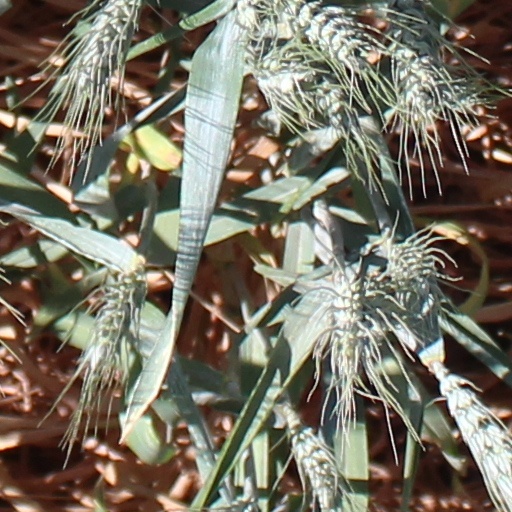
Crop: wheat